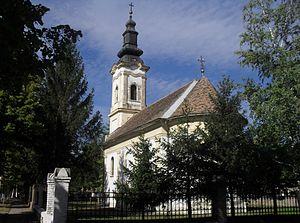
L'église Saint-Nicolas de Voganj est une église orthodoxe serbe située dans le village de Voganj en Serbie, dans la municipalité de Ruma et dans la province de Voïvodine. Construite entre 1740 et 1760, elle est inscrite sur la liste des monuments culturels de grande importance de la République de Serbie.
Les monuments culturels de grande importance sont les monuments de Serbie qui, par leur valeur, bénéficient d'un haut degré de protection.
Voganj est une localité de Serbie située dans la province autonome de Voïvodine. Elle fait partie de la municipalité de Ruma dans le district de Syrmie. Au recensement de 2011, elle comptait 1 506 habitants.